Lieutenant Kijé

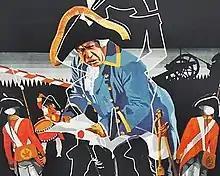
A 1934 poster advertising the Soviet film about "Lieutenant Kijé".

Lieutenant Kijé or Kizhe (translit. Poruchik Kizhe), originally Kizh (Киж), is a fictional character in an anecdote about the reign of Emperor Paul I of Russia, in which the cover up of a transcription error leads to the creation of a fictional soldier, Kijé, and his rise through the ranks. When Paul asks to meet the now renowned officer, the creators of the hoax are cornered into a final lie that the soldier has died in battle. The story was used as the basis of a novella by Yury Tynyanov published in 1928 and filmed in 1934 with music by Sergei Prokofiev. The plot is a satire on bureaucracy.